Question: What is on the fence?
Tambaya: Menene akan shingen?
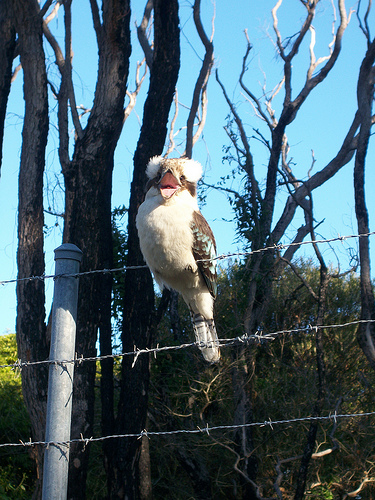
Answer: Bird.
Amsa: Tsinsuwa.